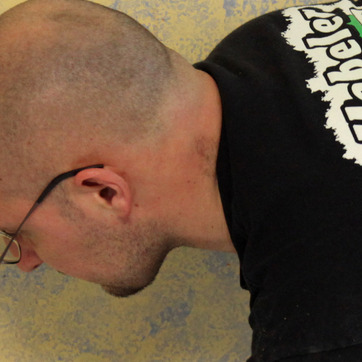
Material: skin